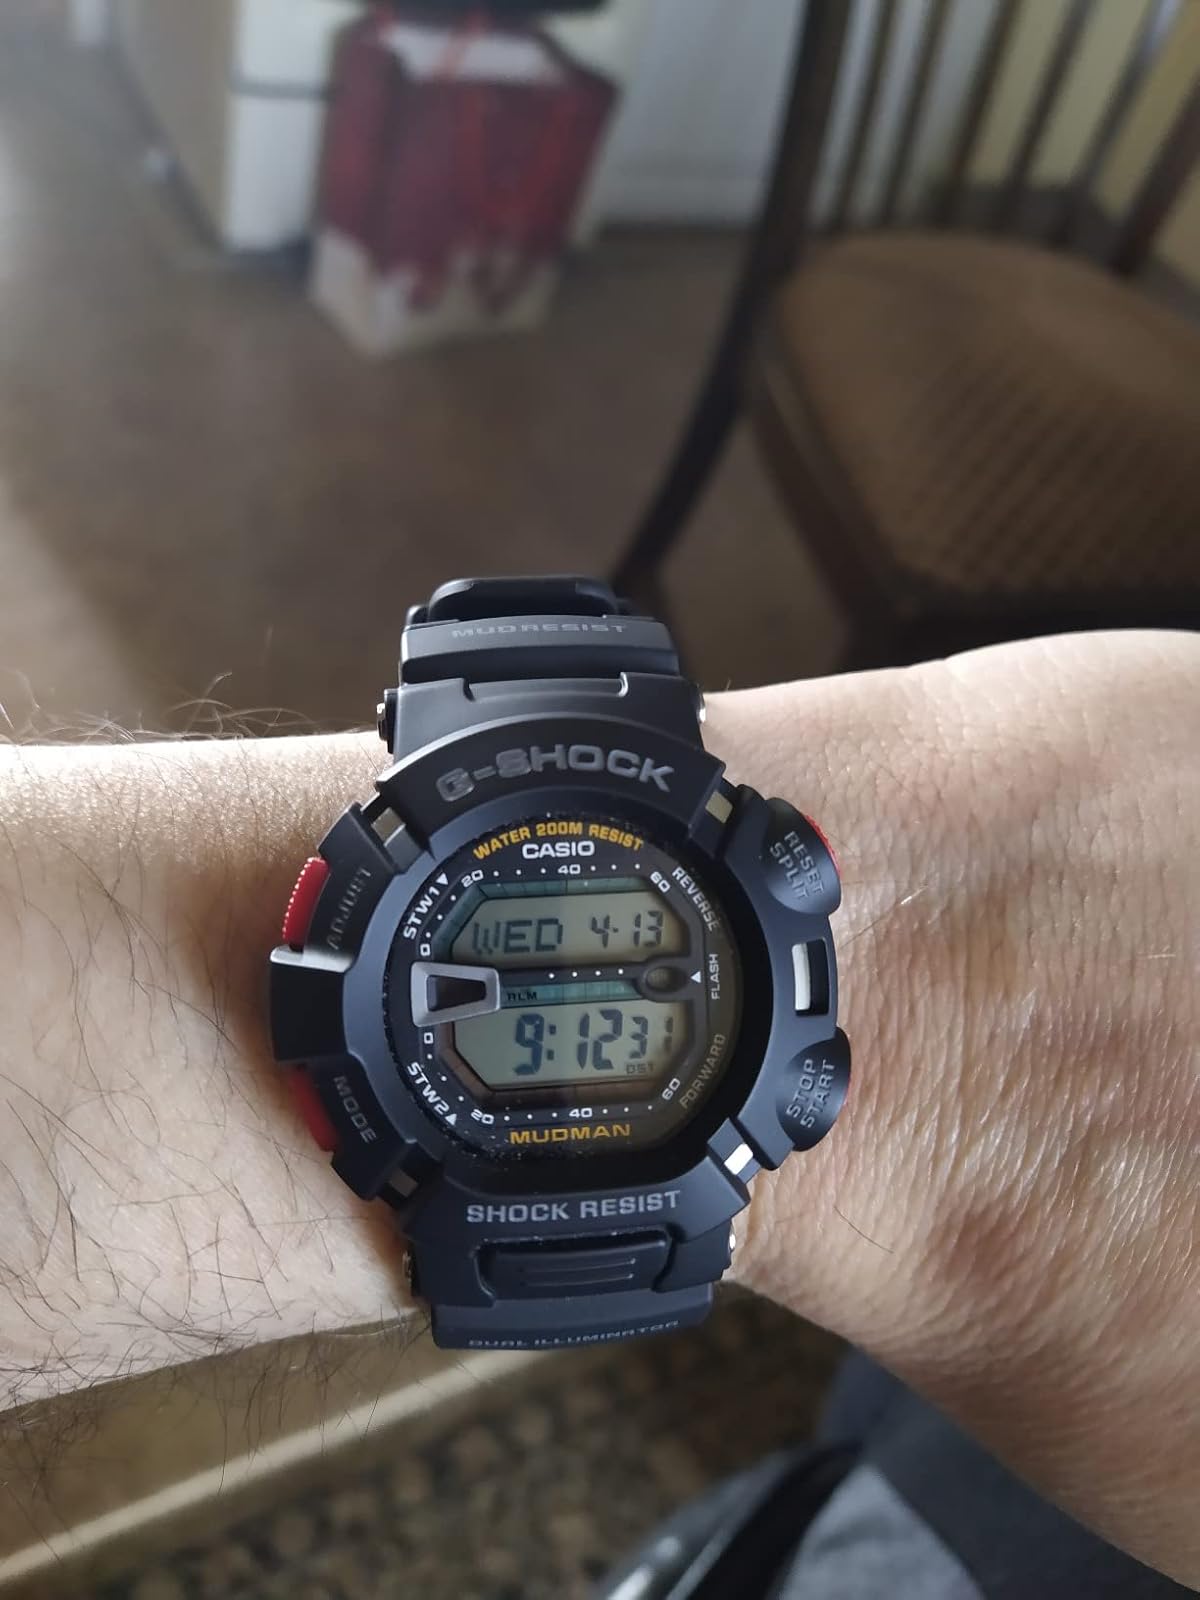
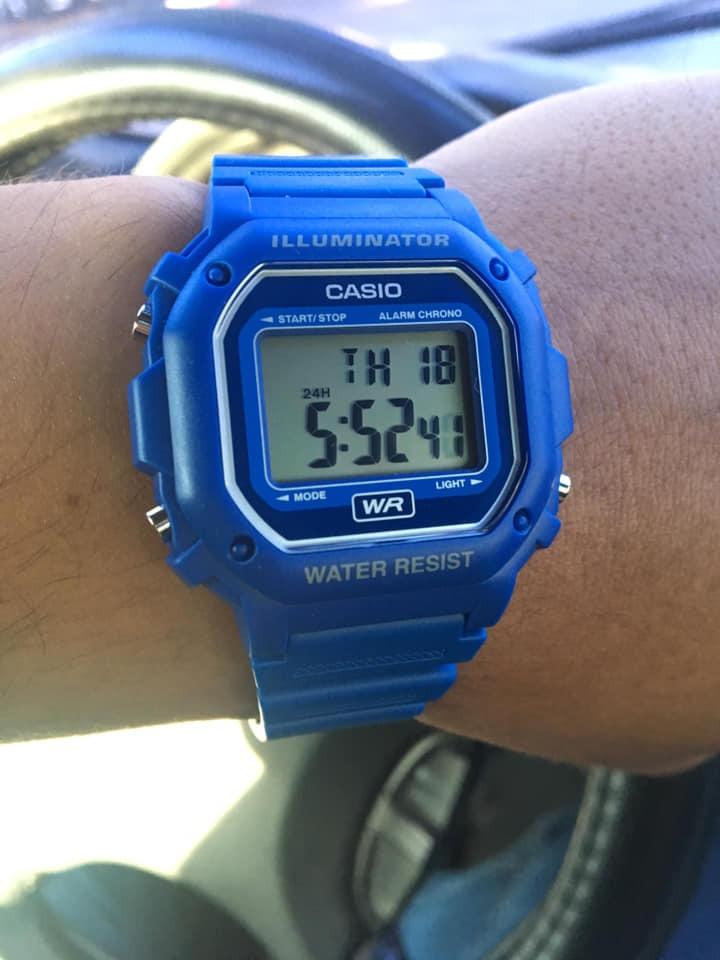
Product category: accessories_watch
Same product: no